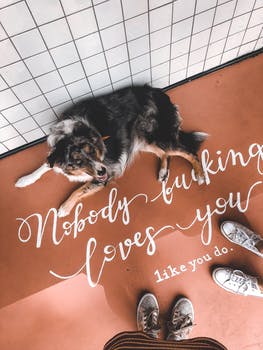
Label: No Watermark